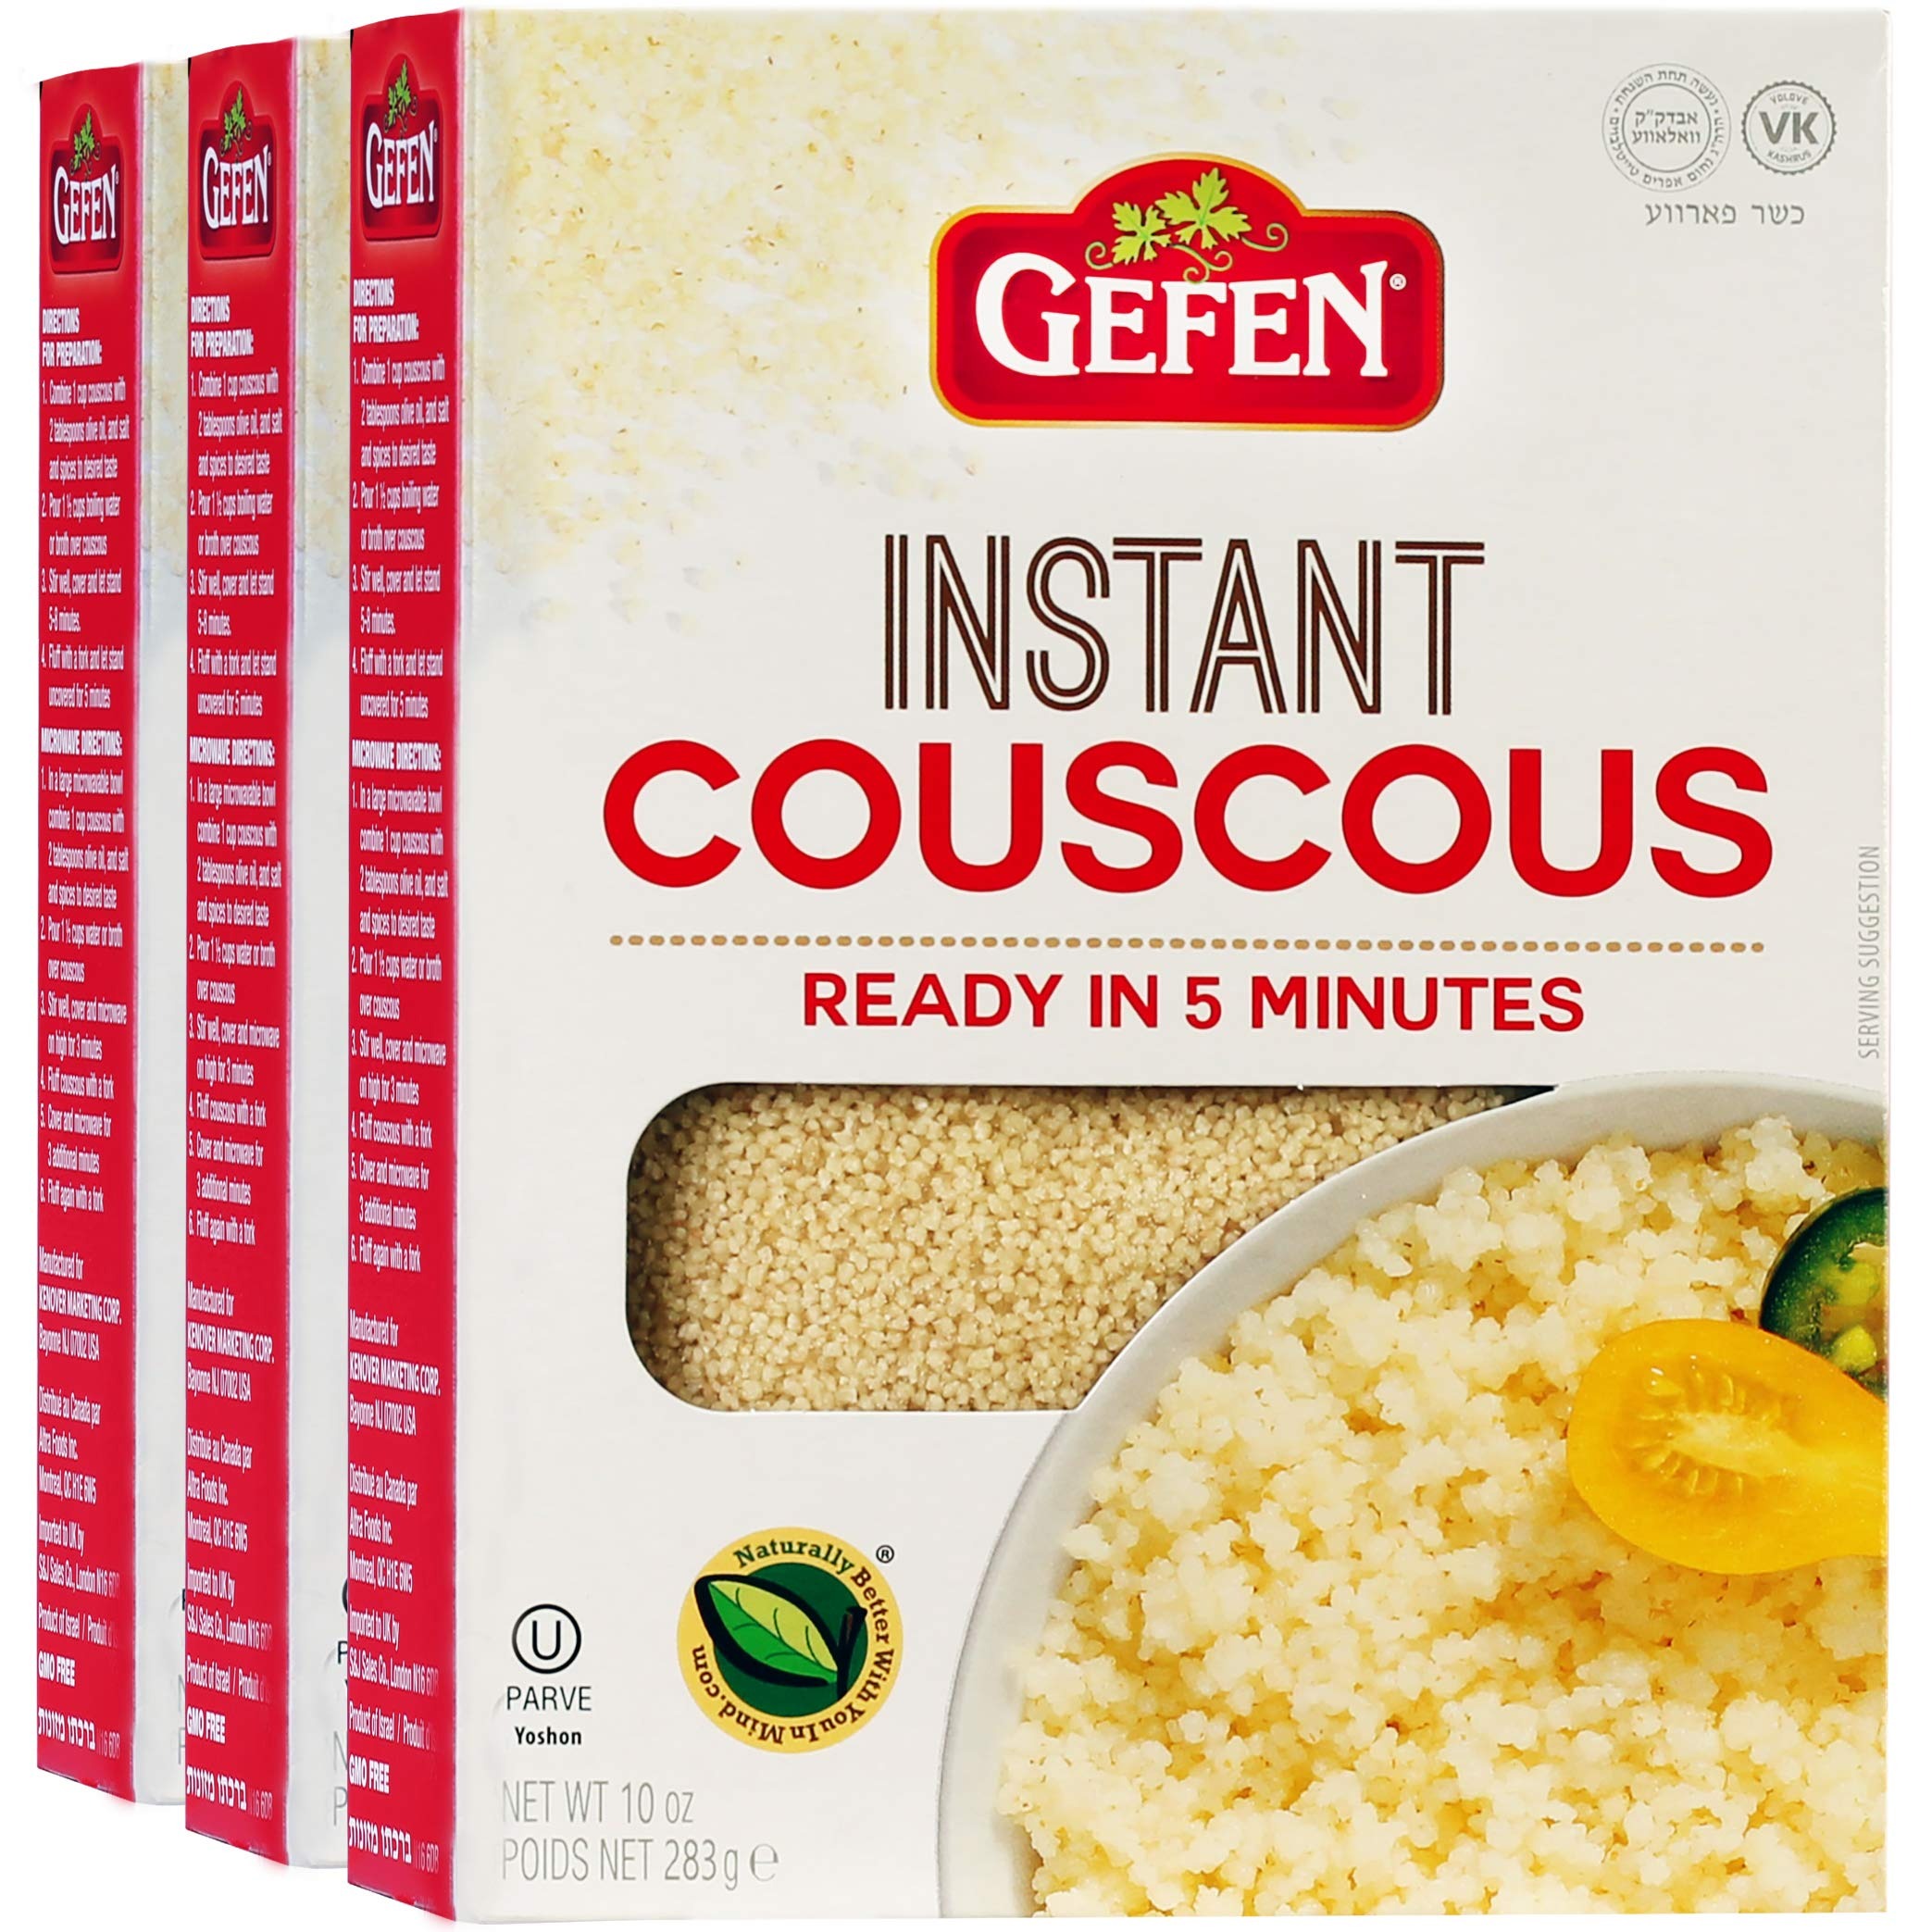
Item Name: Gefen Instant Israeli Couscous, 10oz (3 Pack - Total 30oz) Made With Semolina Wheat, Ready In 5 minutes!
Bullet Point 1: PREMIUM QUALITY- Small, Fluffy and Tasty Couscous Made With Semolina Wheat
Bullet Point 2: EASY PREP - Instant and Easy Couscous to make, Ready in Just 5 Minutes! Step By Step Instruction On Package
Bullet Point 3: VERSATILE - Makes A Tasty Couscous Bowl, Perfect Side Dish & Great in Salads
Bullet Point 4: CONVENIENT SIZE - Three Individual 10oz Boxes To Retain Freshness
Bullet Point 5: CERTIFIED - Certified Kosher for Year Round Use (Excluding Passover)
Product Description: Gefen Instant couscous is a delicious, fast, and easy to make dish.They are small and fluffy pasta couscous. Gefen couscous can serve as a side dish to many foods and a great addition to salads.
Value: 30.0
Unit: Ounce

Price: 9.99